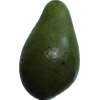
Label: green_avocado